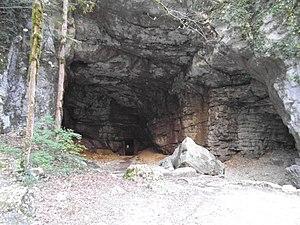
Grotte inférieure des échelles
Les grottes des Échelles ou grottes de Saint-Christophe se situent dans le département de la Savoie, à la frange occidentale du massif de la Chartreuse, non loin des gorges du Guiers Vif, sur le territoire de la commune de Saint-Christophe.